John H. Collins (director)

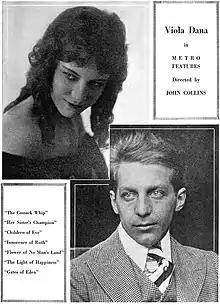

John H. Collins (December 31, 1889 – October 31, 1918) was an American writer and director of the silent film era. He married film actress Viola Dana. His career was cut short when he died at the age of 28 due to the 1918 influenza epidemic. During his career which began in 1914, he directed more than 40 features and film shorts, and wrote the scenario for over a dozen more features. His 1917 film "The Girl Without a Soul" was selected by the National Film Registry to be preserved by the Library of Congress. His final works were shown posthumously in 1919.